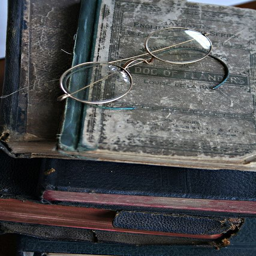
my mom has a pair of glasses like these next to some books .